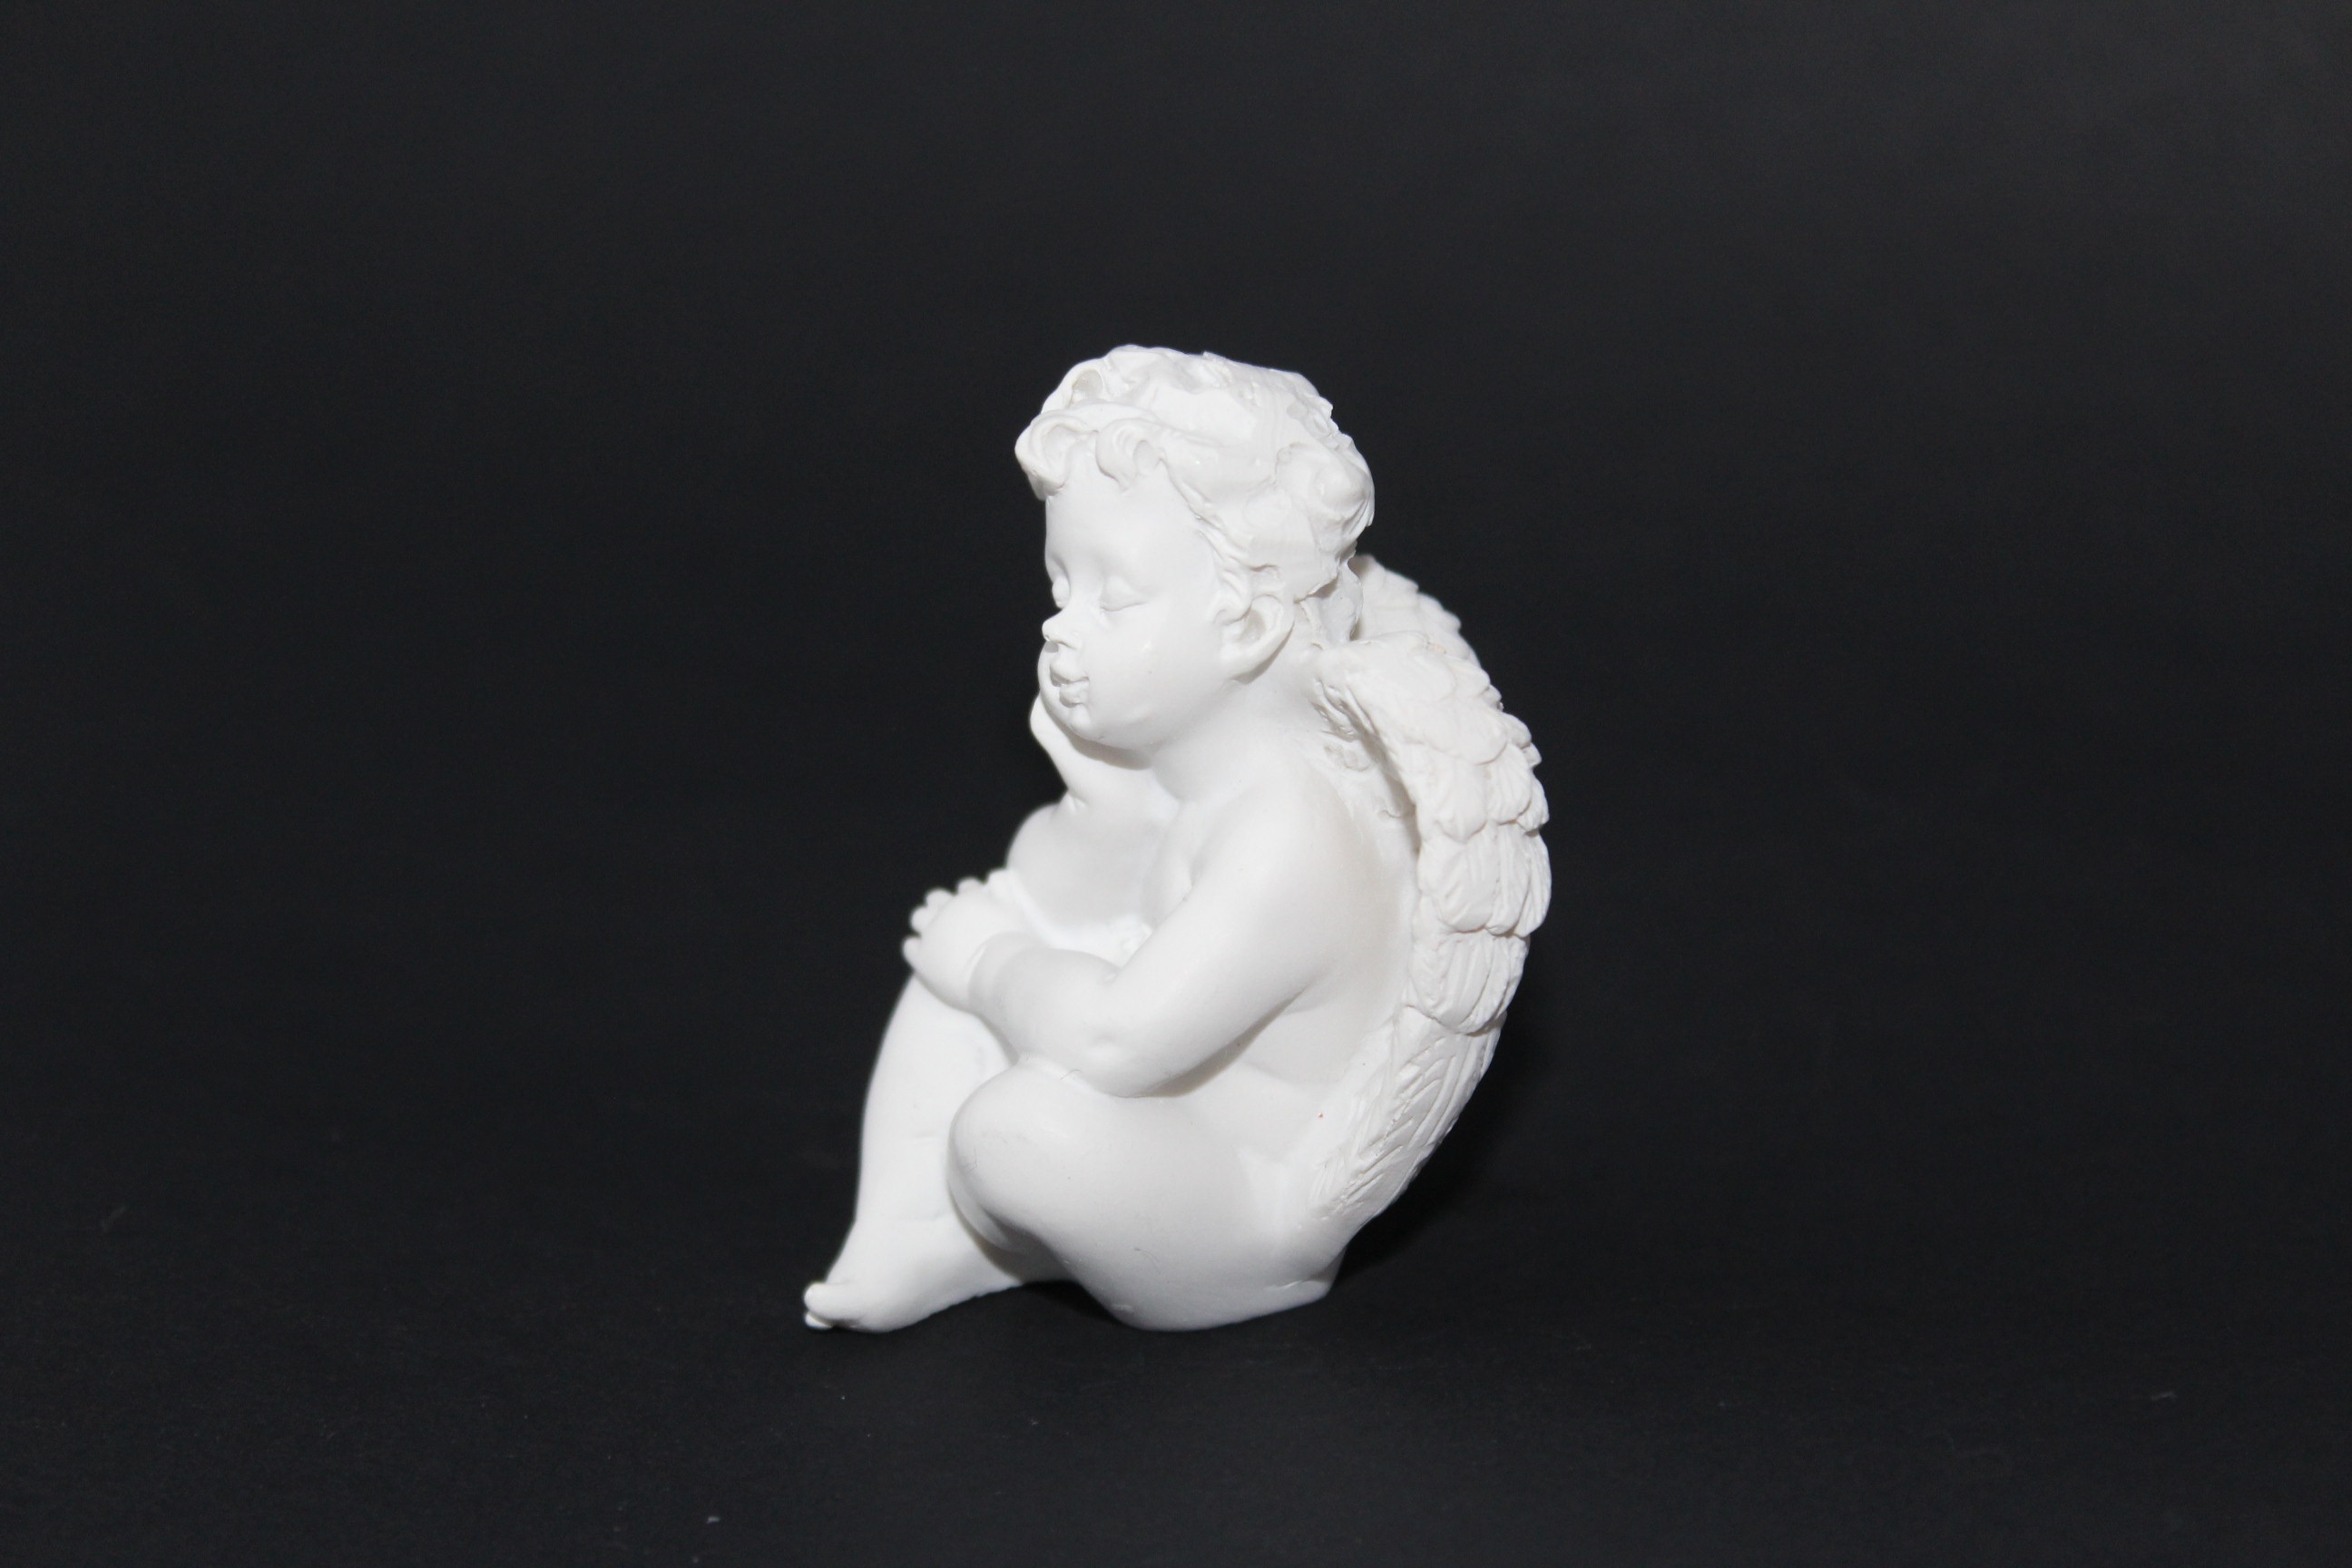
white, monument, statue, love, material, deco, face, sculpture, angel, art, background, figure, figurine, porcelain, angel figure, melancholic, guardian angel, stone carving